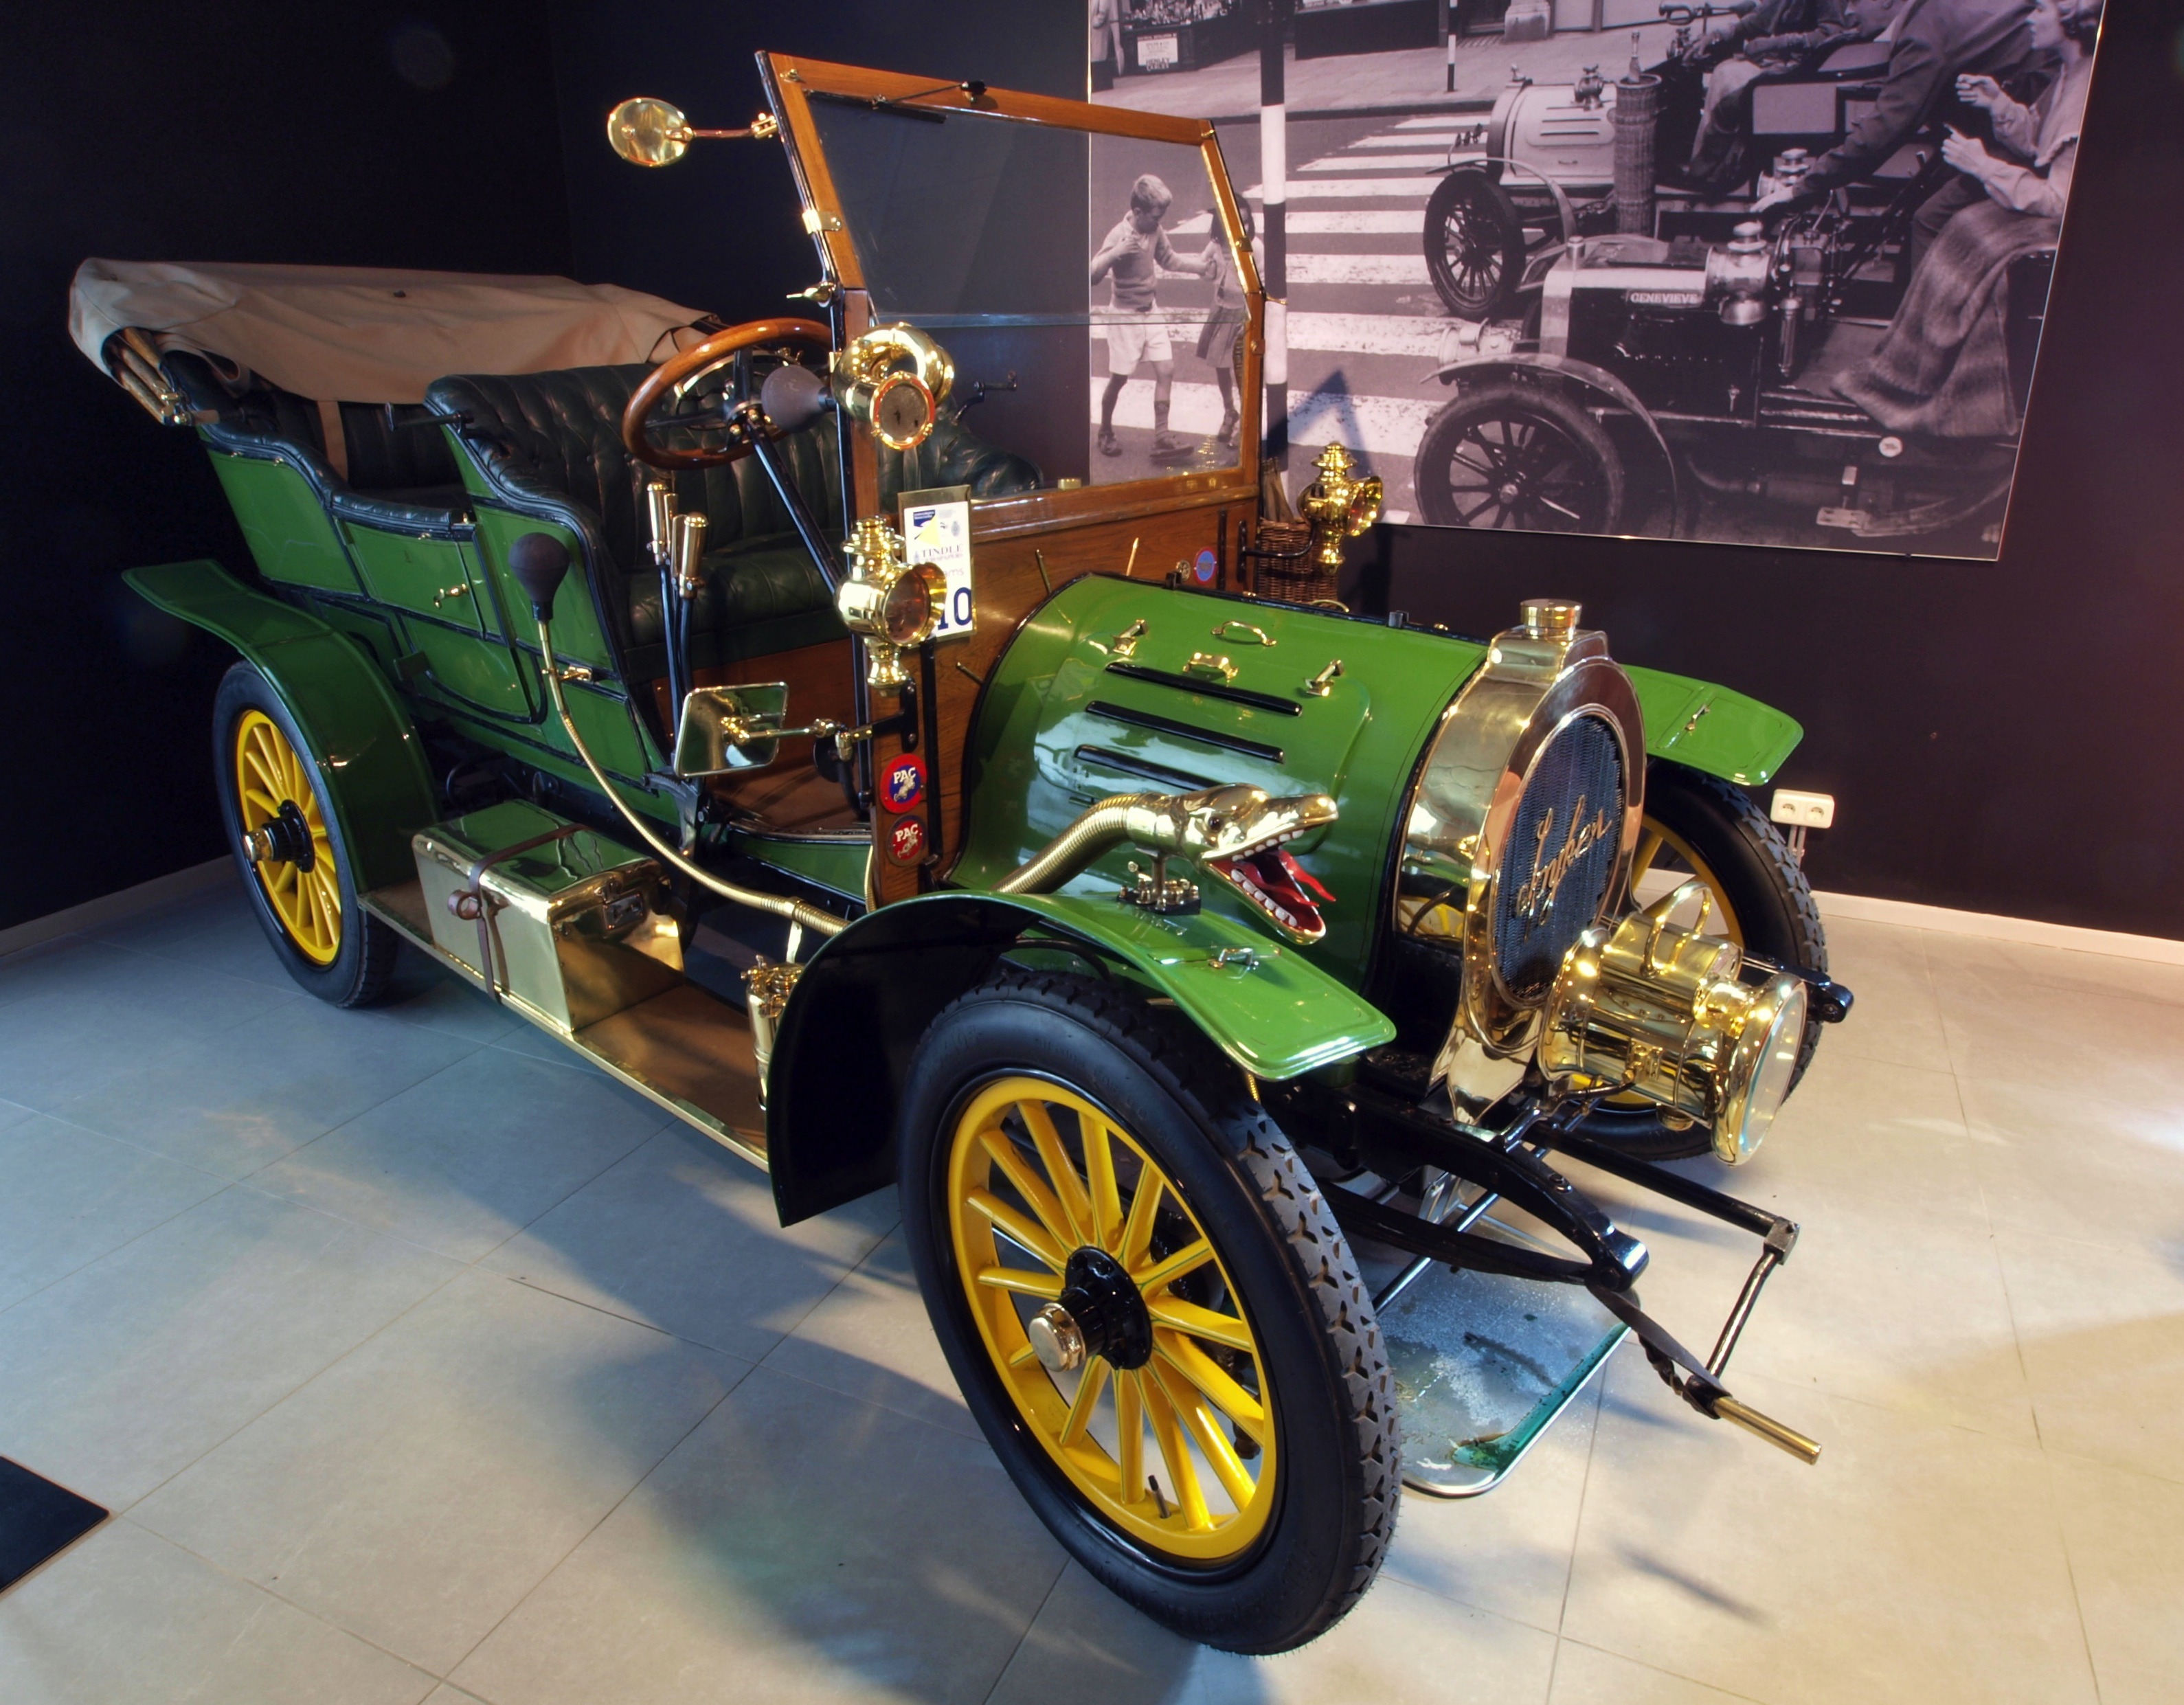
car, vintage, automobile, interior, window, transportation, vehicle, auto, machine, nostalgia, motor vehicle, vintage car, automobiles, cars, tires, engine, wheels, autos, oldies, classic, antiques, classics, spyker, antique car, hot rod, auto show, motorcar, land vehicle, conveyance, touring car, automobile make, 1905, oldster, internal combustion